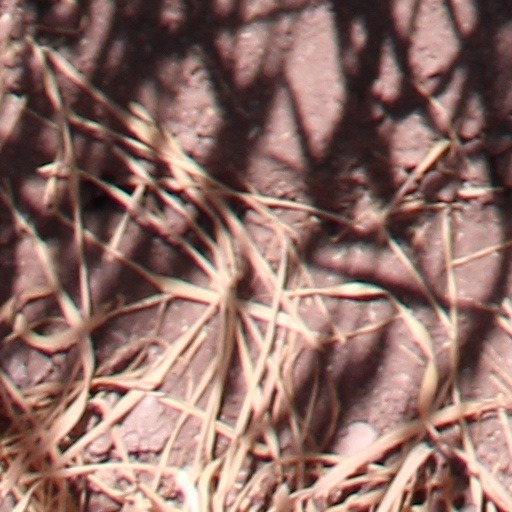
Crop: wheat